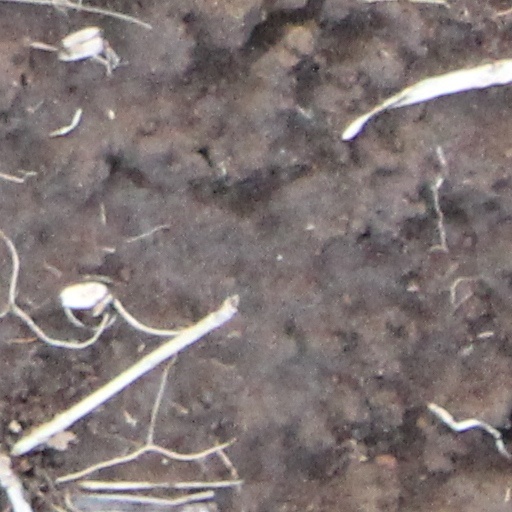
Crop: wheat